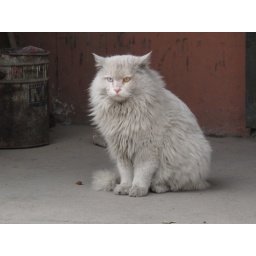
This used to be white cat has the most interesting eyes I have ever seen in a single animal